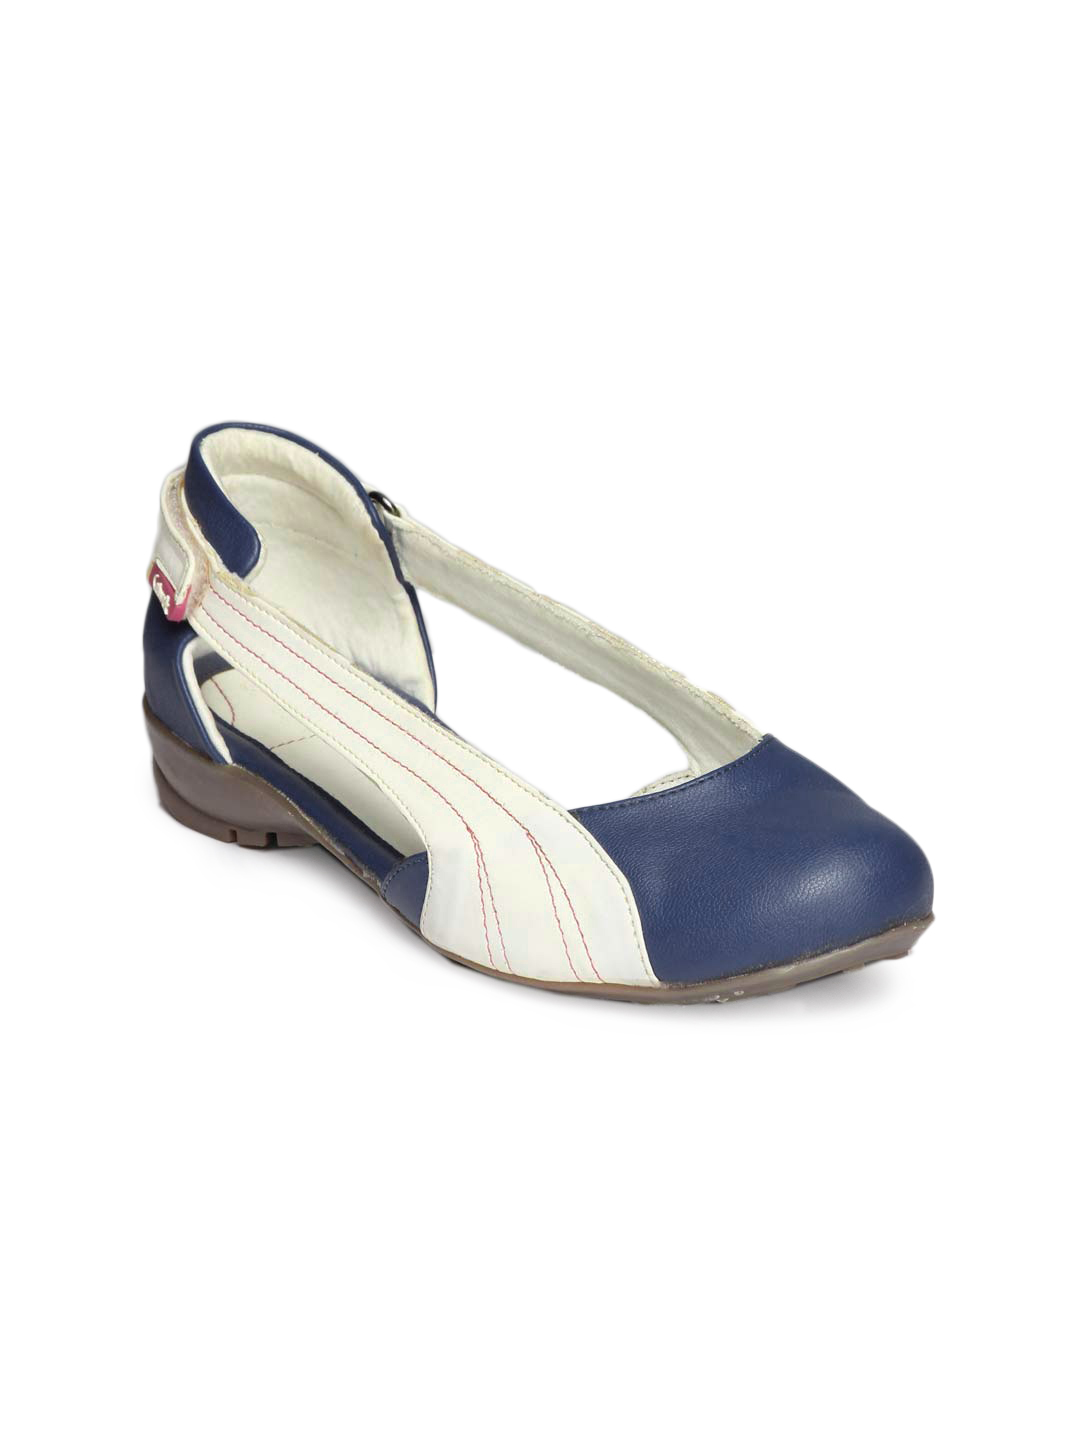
Catwalk Women Blue Shoes
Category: Footwear / Shoes / Heels
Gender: Women
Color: Blue
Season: Winter 2015
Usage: Casual